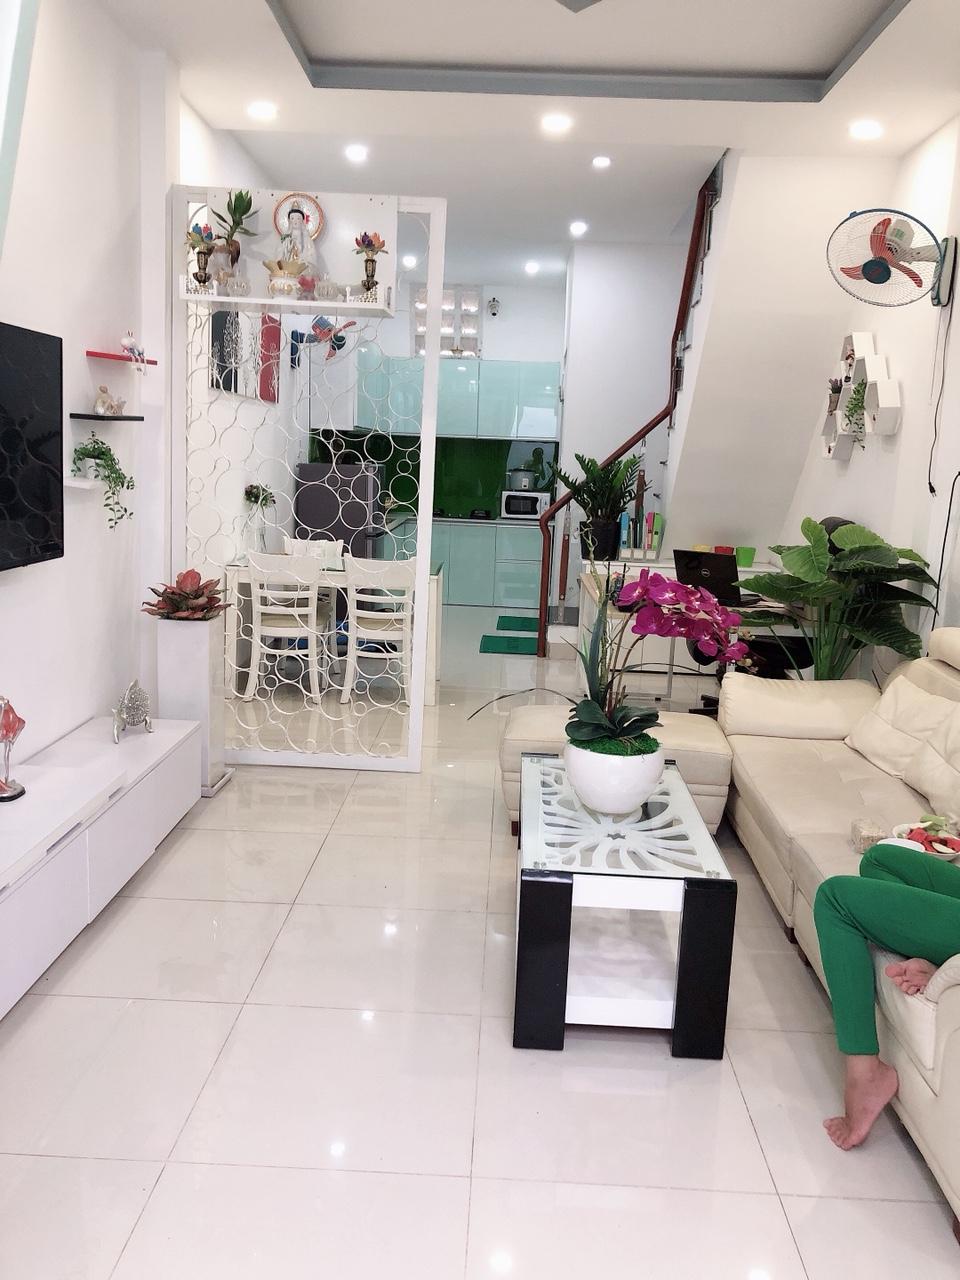
bề mặt sàn của căn phòng được lát bởi những viên gạch màu trắng